List of birds of Africa

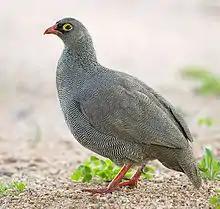
Red-billed francolin in Namibia

Guineafowl are a group of African, seed-eating, ground-nesting birds that resemble partridges, but with featherless heads and spangled grey plumage.